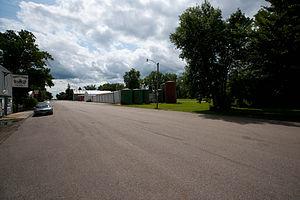
Great Bend est une localité du comté de Richland, dans le Dakota du Nord, aux États-Unis. Sa population s’élevait à 60 habitants lors du recensement de 2010, estimée à 58 habitants en 2016.